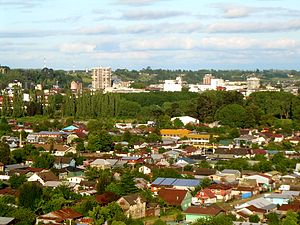
Osorno
Osorno er en by og en kommune i Chile. Den er hovedby i Osorno-provinsen i Los Lagos-regionen. Byen har 132.245 indbyggere, og kommunen har 145.475 indbyggere, og den ligger 945 km syd for landets hovedstad, Santiago, og 105 km nord for den regionale hovedstad, Puerto Montt.